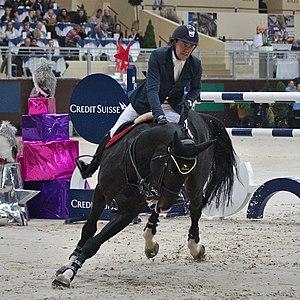
Qlassic Bois Margot, est un étalon bai-brun inscrit au stud-book du Selle français, monté en saut d'obstacles par le cavalier français Simon Delestre. Il est en 2016 le cheval de saut d’obstacles ayant accumulé le plus de gains au niveau mondial sur 12 mois.